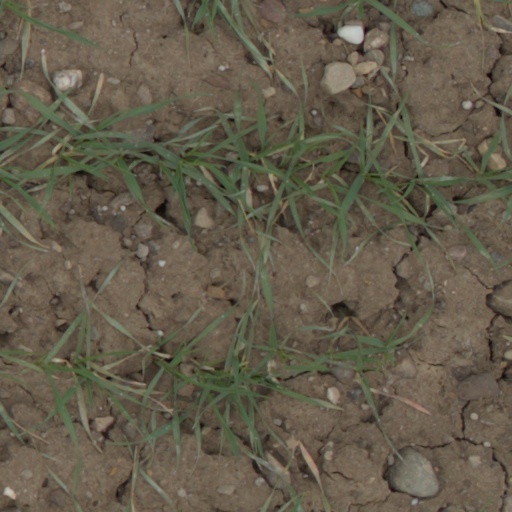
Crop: wheat